1984 New England Patriots season

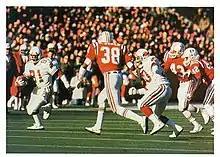
The Patriots hosting the Cardinals in December 1984.

The 1984 New England Patriots season was the franchise's 15th season in the National Football League and 25th overall. The Patriots finished the season with a record of nine wins and seven losses, and finished second in the AFC East Division.